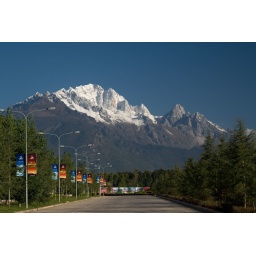
view up the street next to our hotel in Lijiang. The guide told us this is the last mountain in the Himalayas.